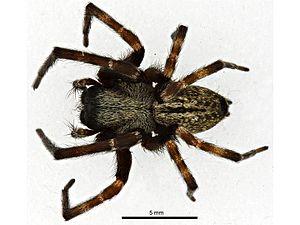
Badumna longinqua est une espèce d'araignées aranéomorphes de la famille des Desidae.